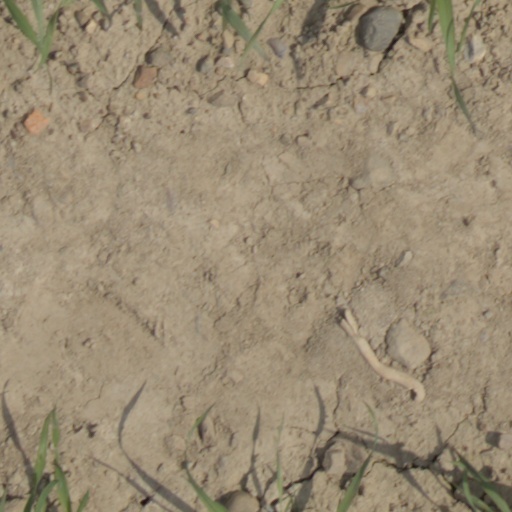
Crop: wheat